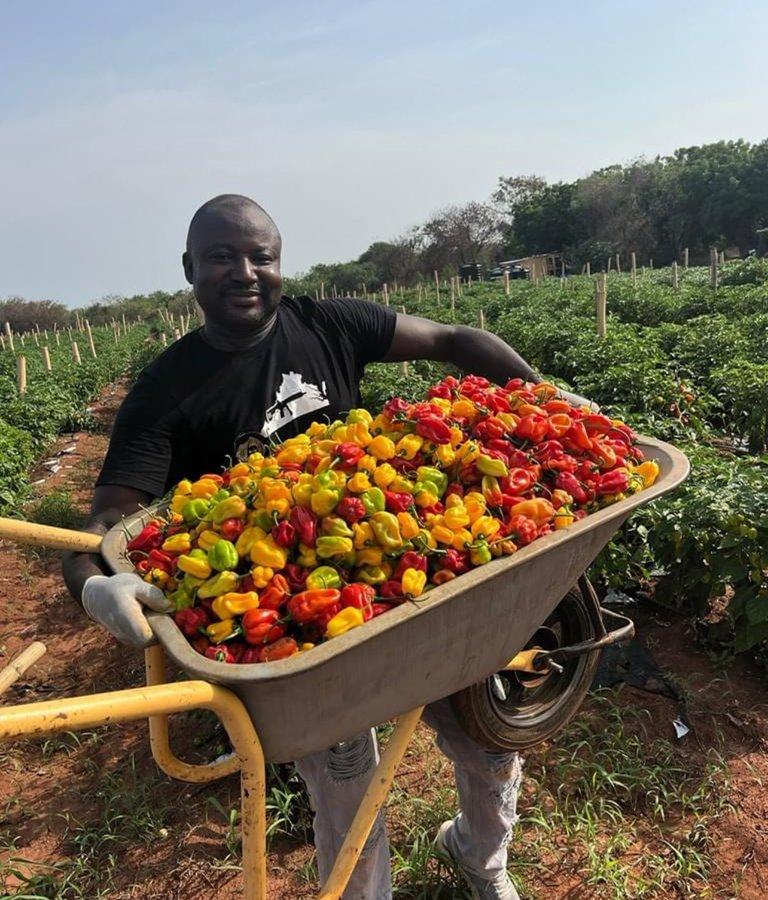
Mkulima shambani alievaa fulana ya rangi nyeusi, akibeba toroli lililojaa mavuno yake ya zao aina ya pilipili tayari kwa ajili ya kusafirishwa kwenda sokoni.